Tiantong Temple

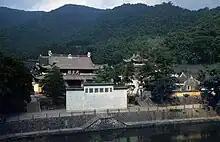
Tiantong Temple

Tiantong Temple is a Buddhist temple located in Taibai Mountain of Yinzhou District, Ningbo, Zhejiang, in the People's Republic of China. The temple covers a total area of , with more than of floor space. Tiantong Temple is listed as one of the "Five Chan Buddhism Temples". Tiantong Temple is the cradle of of Japanese Buddhism.